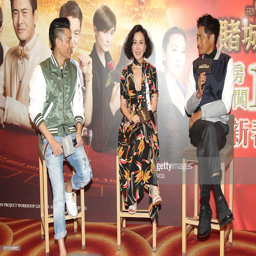
actors attend the dinner party of new movie .